Monofilament fishing line

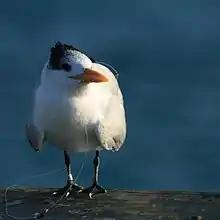
A royal tern entangled in monofilament line. It appears as though some of the line may have been ingested.

Discarded monofilament lines can present serious environmental problems. These lines are extremely difficult to spot when submerged in water, and fish, birds, and other marine life can easily become entangled, causing starvation, amputation, and death. Ingestion is also a serious threat to wildlife. Monofilament lines also present a risk to swimmers and scuba divers. The breakdown of lines, especially in string trimmers, leads to microplastics which may cause starvation or poisoning of organisms in soil or water.